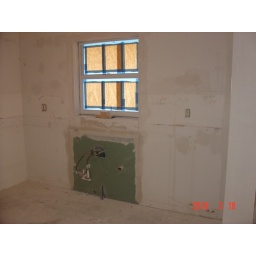
repaired wall in kitchen